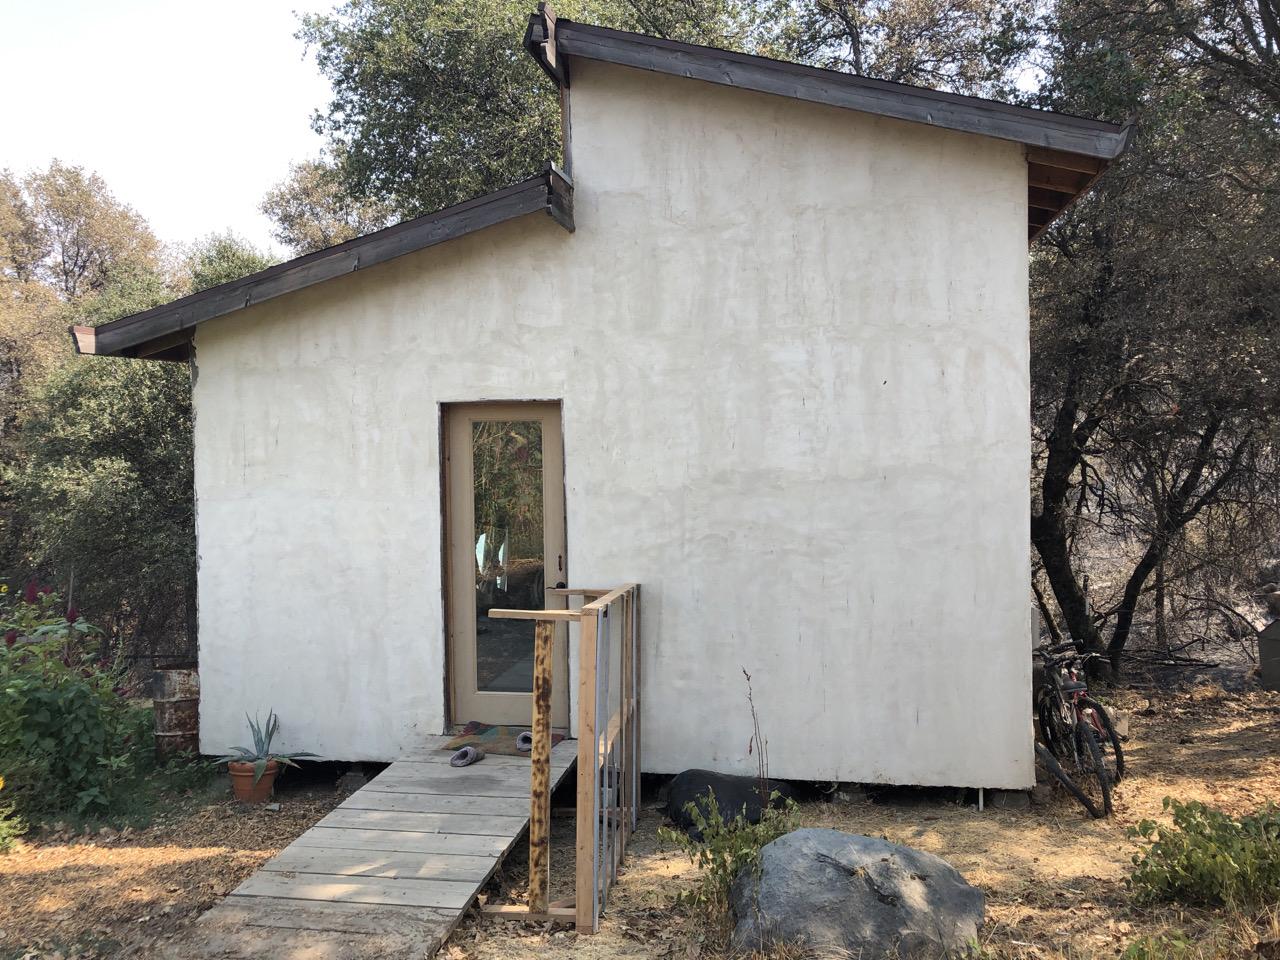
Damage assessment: no_damage